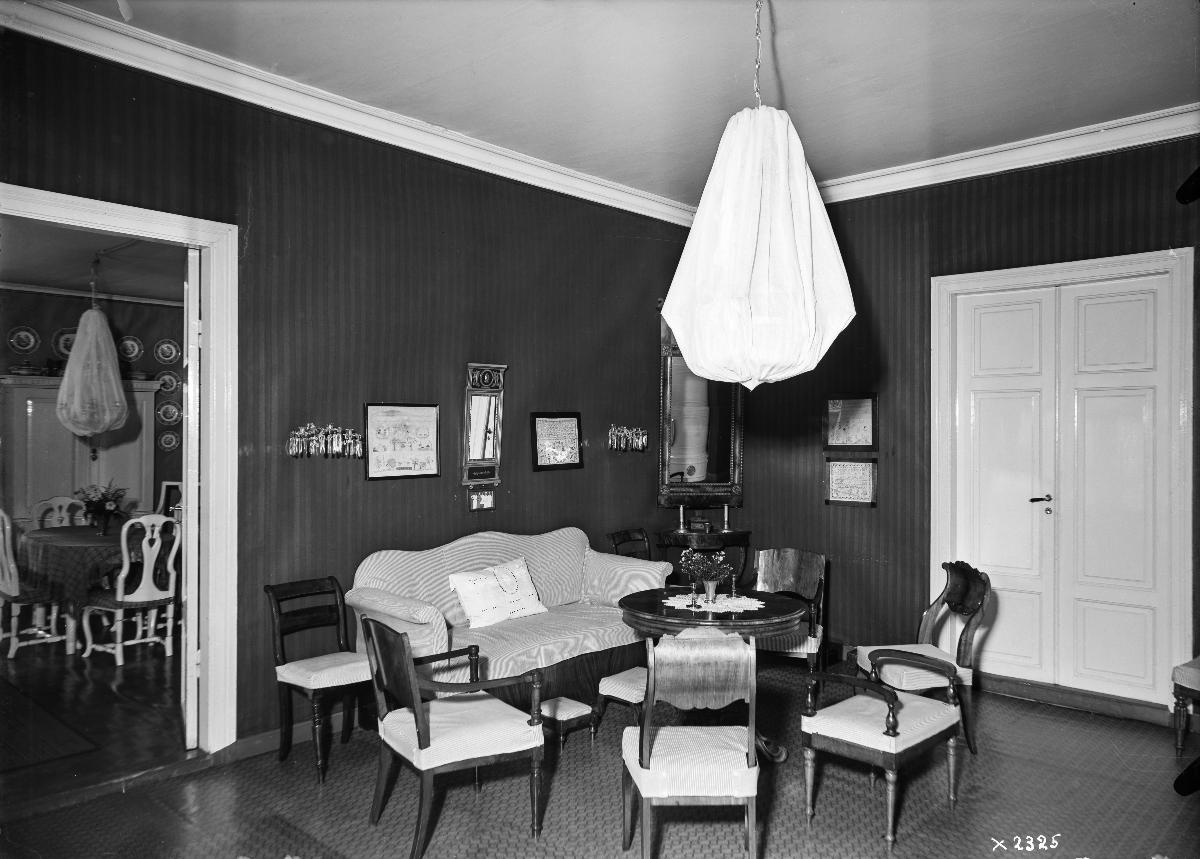
Tuiran apteekkarin yksityisasunto
A pharmacist's residence
sisällön kuvaus: Huone Tuiran apteekkarin yksityisasunnosta Oulussa vuonna 1939. content description: A pharmacist's residence in Oulu, Finland, in 1939.
Vuosi: 1939
Paikka: Suomi, Pohjois-Pohjanmaa, Oulu, Suomi, Oulu, Tuira
Aiheet: sisäkuva; apteekkarit; asunnot; asuinrakennukset; huoneet; huonekalut; pharmacists (entrepreneurs); housings; residential buildings; rooms; furniture; apotekare; bostäder; bostadshus; rum; möbler